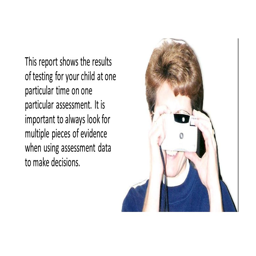
this report shows the results of testing for your child at particular time on particular assessment .